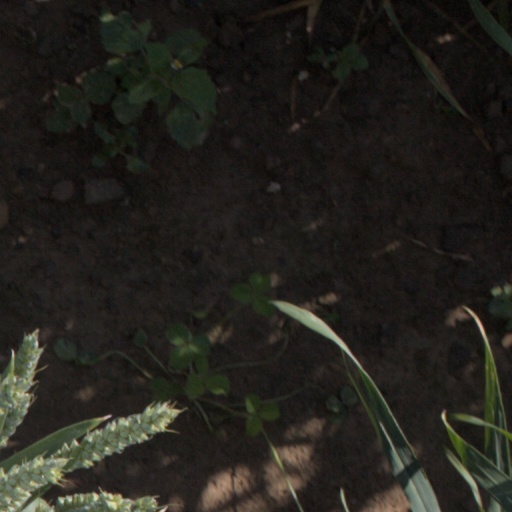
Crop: wheat